Flag of the Falkland Islands

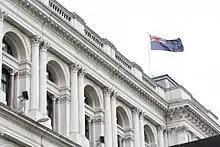
The Falkland Islands flag flying over the Foreign and Commonwealth Office Main Building in Whitehall.

The Falkland Islands have been claimed and occupied by several nations throughout its history, who generally used their national flags on the islands. It was not until 1876 that the islands were given a flag of their own, which consisted of a Blue Ensign defaced with the seal of the islands - an image of HMS "Hebe" (which brought many of the early British settlers to the islands, including Richard Moody, in the 1840s) in Falkland Sound, overlooked by a bullock (representing feral cattle which once roamed the islands). A new coat-of-arms for the islands was introduced on 16 October 1925, consisting of the "Desire" (which was captained by John Davis who is reputed to have discovered the islands in 1592) and a sea lion in a shield surrounded by the motto of the islands, "Desire the Right". This coat-of-arms later replaced the image of the bullock and ship on the flag.